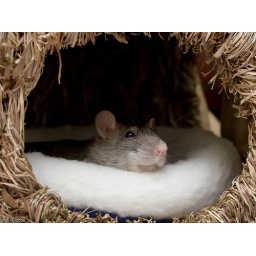
Amelie in the basket in the grass nest.